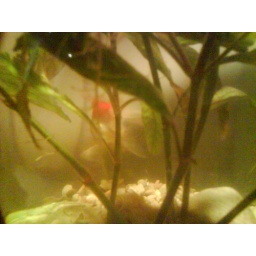
fish in a bowl